Modern history of Saudi Arabia

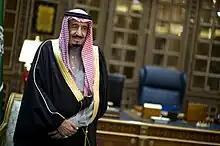
King Salman

In July 2009, U.S. President Barack Obama arrived in Saudi Arabia and held talks with King Abdullah at the start of a Middle East tour aimed at increasing U.S. engagement with the Islamic world. In October 2010, U.S. officials confirmed a plan to sell $60 billion worth of arms to Saudi Arabia – the most lucrative single arms deal in US history. Relations were hurt over the United States diplomatic cables leak by the whistle-blowing website WikiLeaks in December 2010. They suggested that the USA was concerned that Saudi Arabia was the "most significant" source of funding for Sunni terrorist groups worldwide. Nevertheless, a major sale of U.S. fighter jets to Saudi Arabia was confirmed in December 2011.